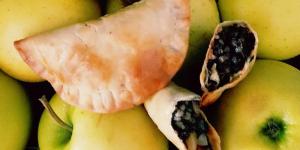
empanadillas de morcilla y manzana